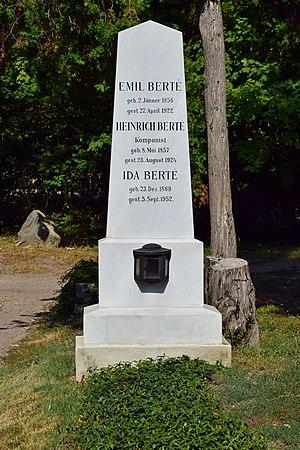
Heinrich Berté, né Heinrich Bettelheim le 8 mai 1857 à Galgócz, Hongrie et décédé le 23 août 1924 à Perchtoldsdorf, Autriche, est un compositeur austro-hongrois d'opéras et d'opérettes.